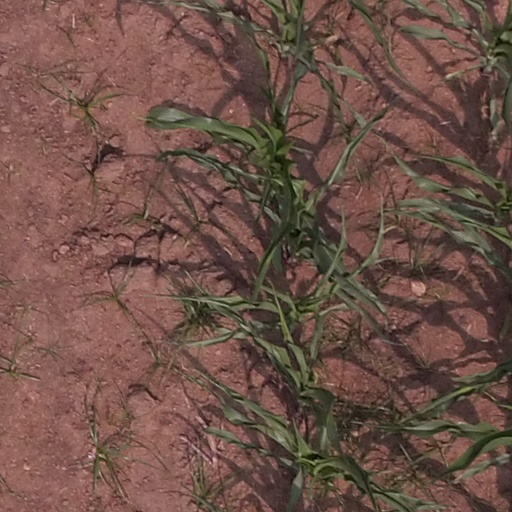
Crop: maize; corn